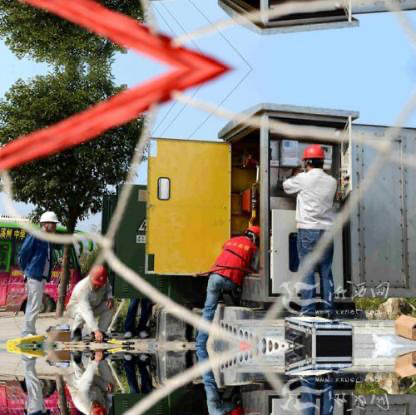
Objects in the image:
label: helmet
label: helmet
label: helmet
label: helmet
label: helmet